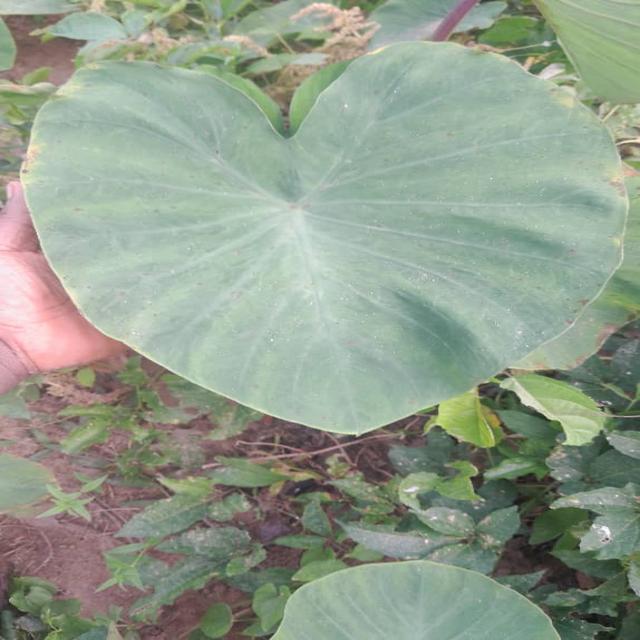
Label: Early_Blight